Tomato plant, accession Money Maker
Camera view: horizontal (90 deg, fisheye); turntable rotation: 180 degrees
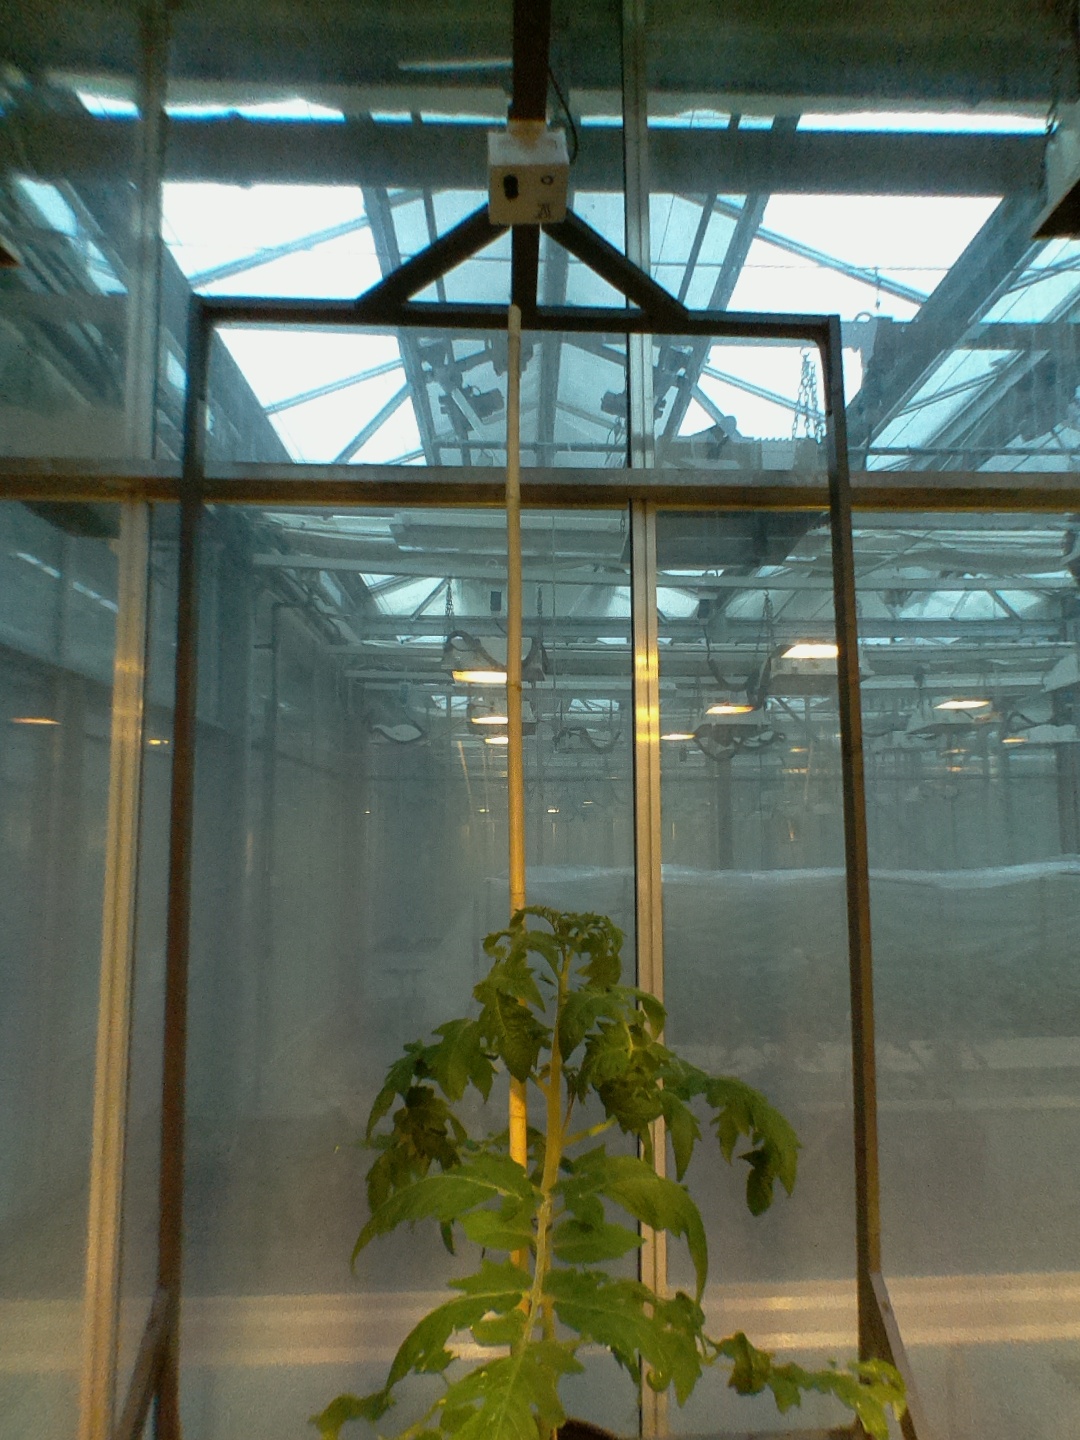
BBCH growth stage 53: 3 inflorescences visible